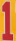
Number: 1